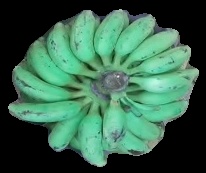
Variety: elakki-bale
Grade: grade3